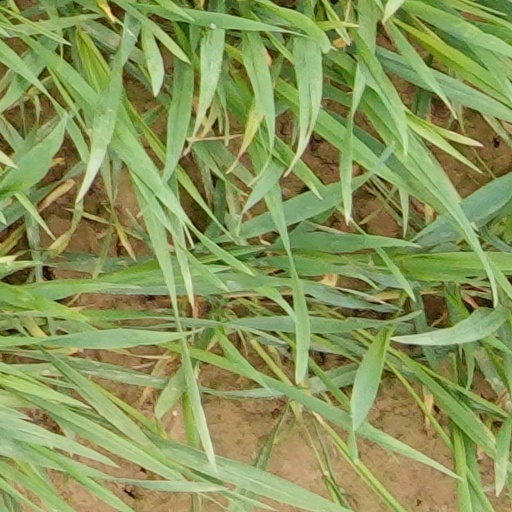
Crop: wheat